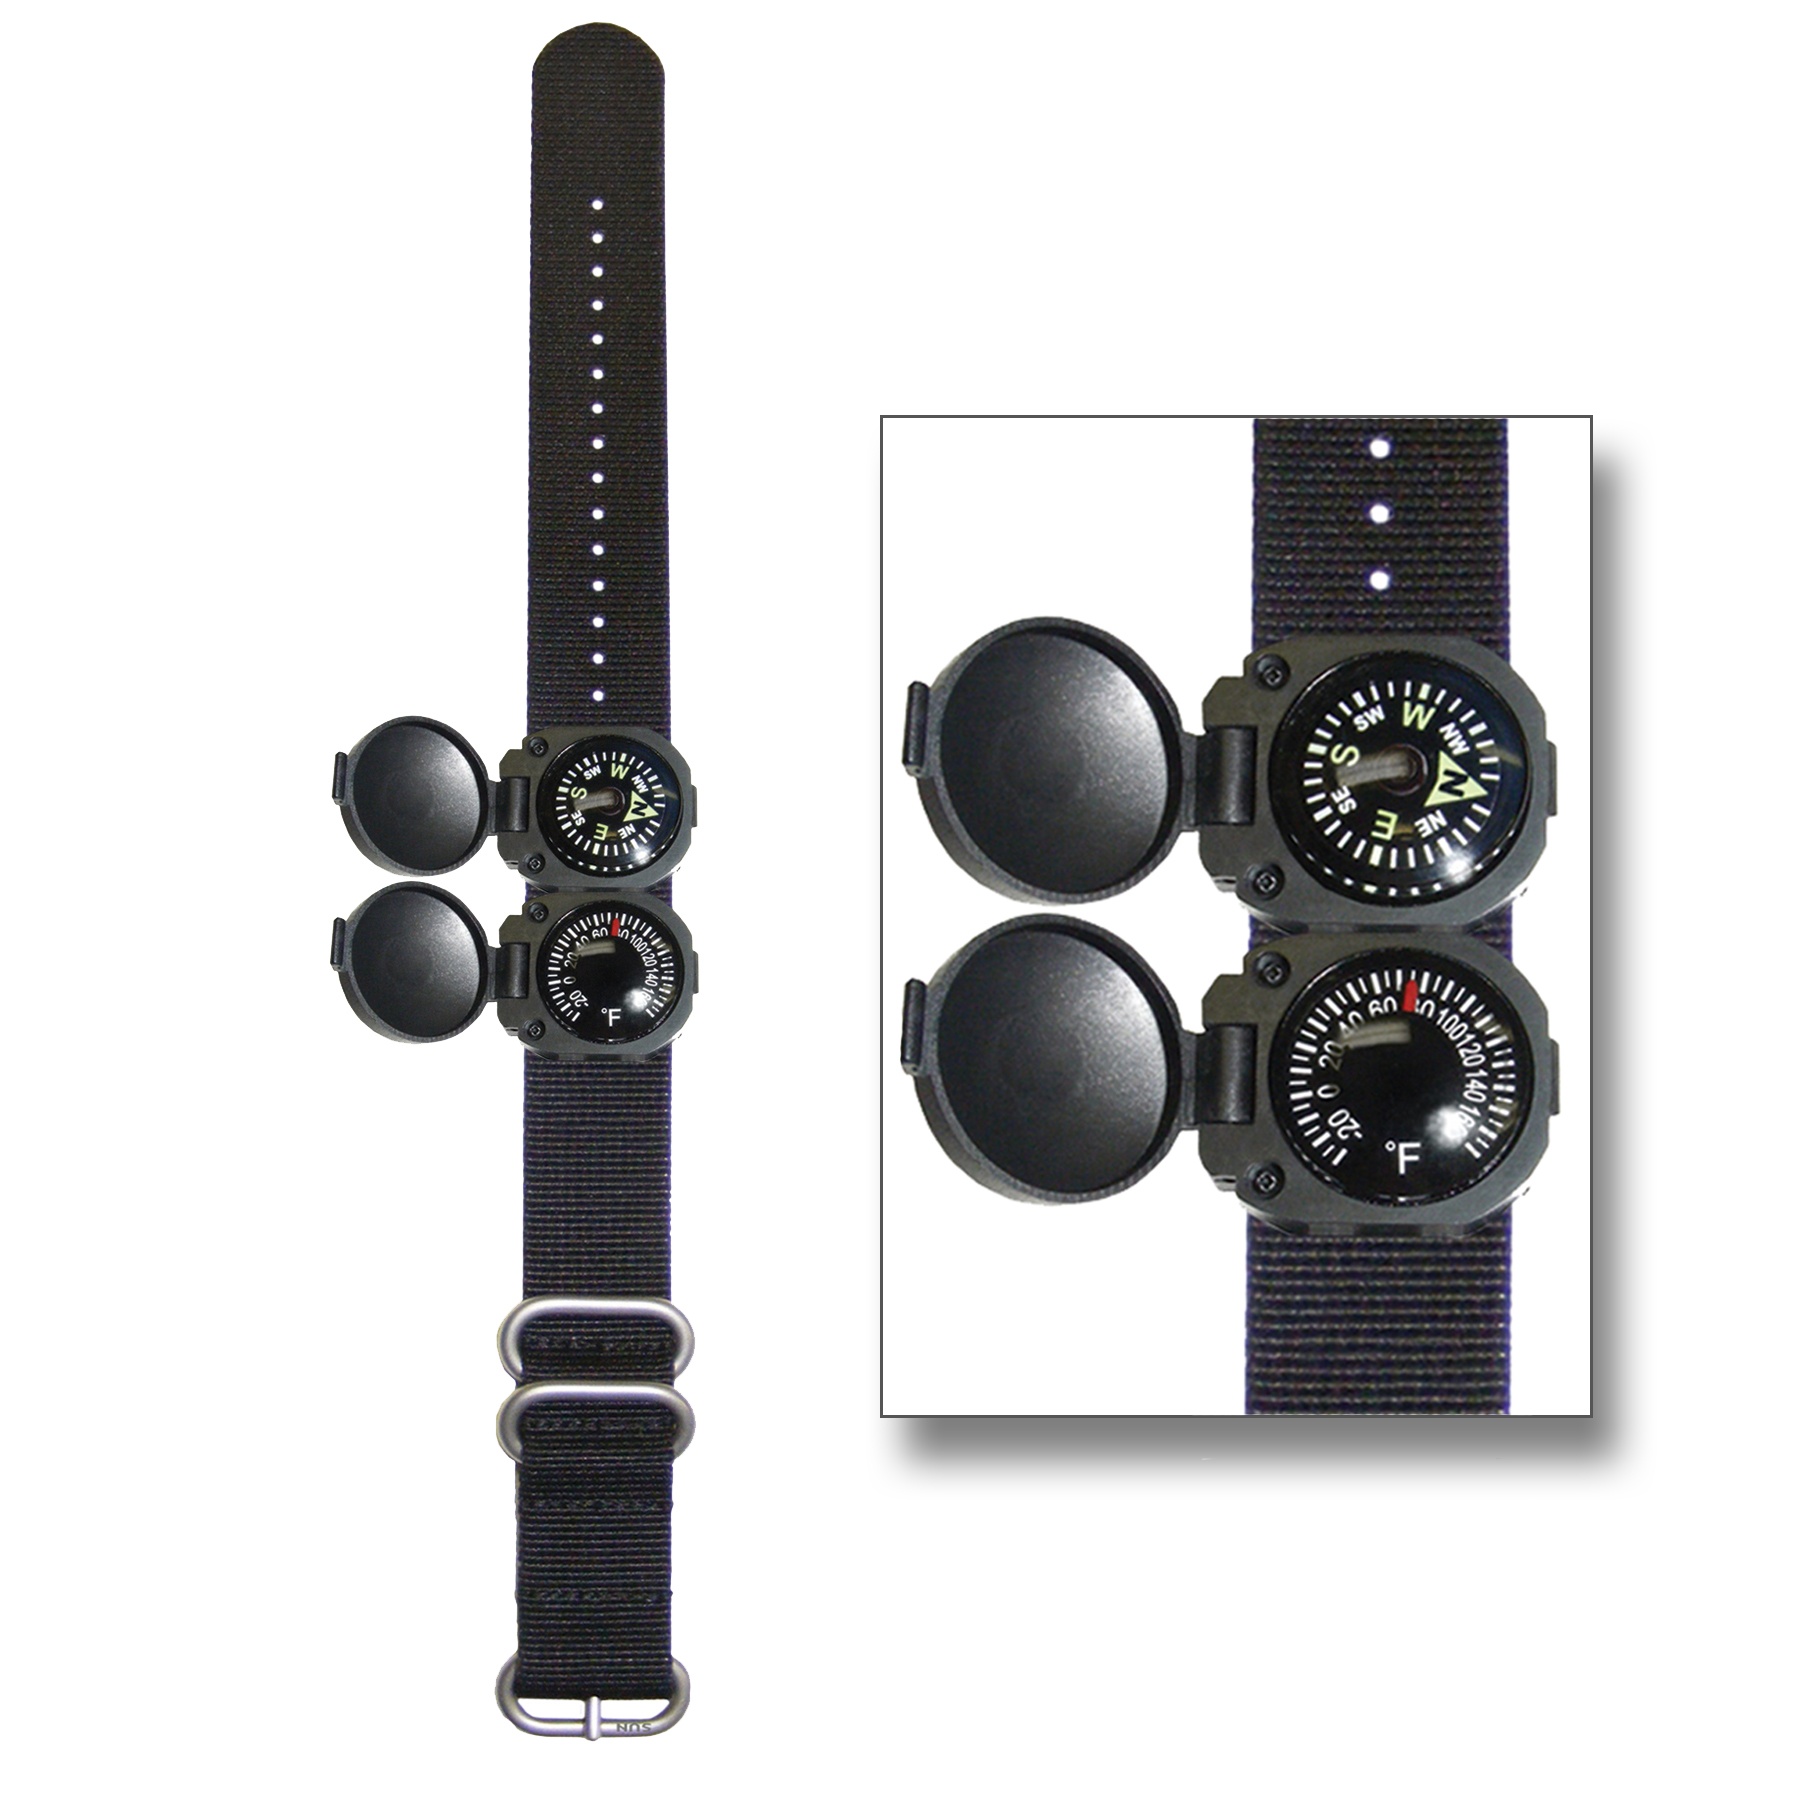
ArmArmour 3
Strap on the ArmArmour 3 Wrist Compass and Thermometer to measure temperature and determine what direction you’re heading in. Luminous and easy to read in low light, this multi-functional wristband also has a durable tactical strap that fits both adults and children. The big and easy-to-read thermometer reads to -20º Fahrenheit or -30º Celsius.
Brand: Sun Company
Category: Sporting Goods > Outdoor Recreation > Camping & Hiking > Navigational Compasses